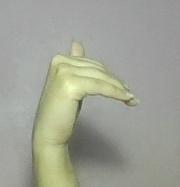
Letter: khaa